Richard T. Ferrell

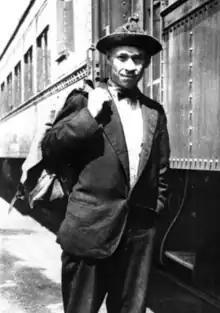
Ferrell in 1921.

Richard Townsend Ferrell, known as Dick Ferrell (1885–1956), was an American Presbyterian minister and evangelist to logging camps in the Inland Northwest. Like his mentor Frank E. Higgins, he was known as the "Skypilot of the Lumberjacks".